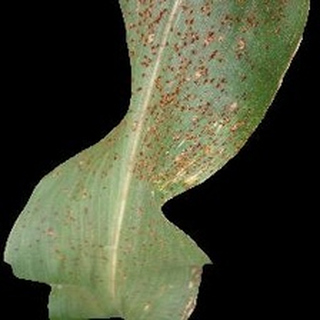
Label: corn_common_rust